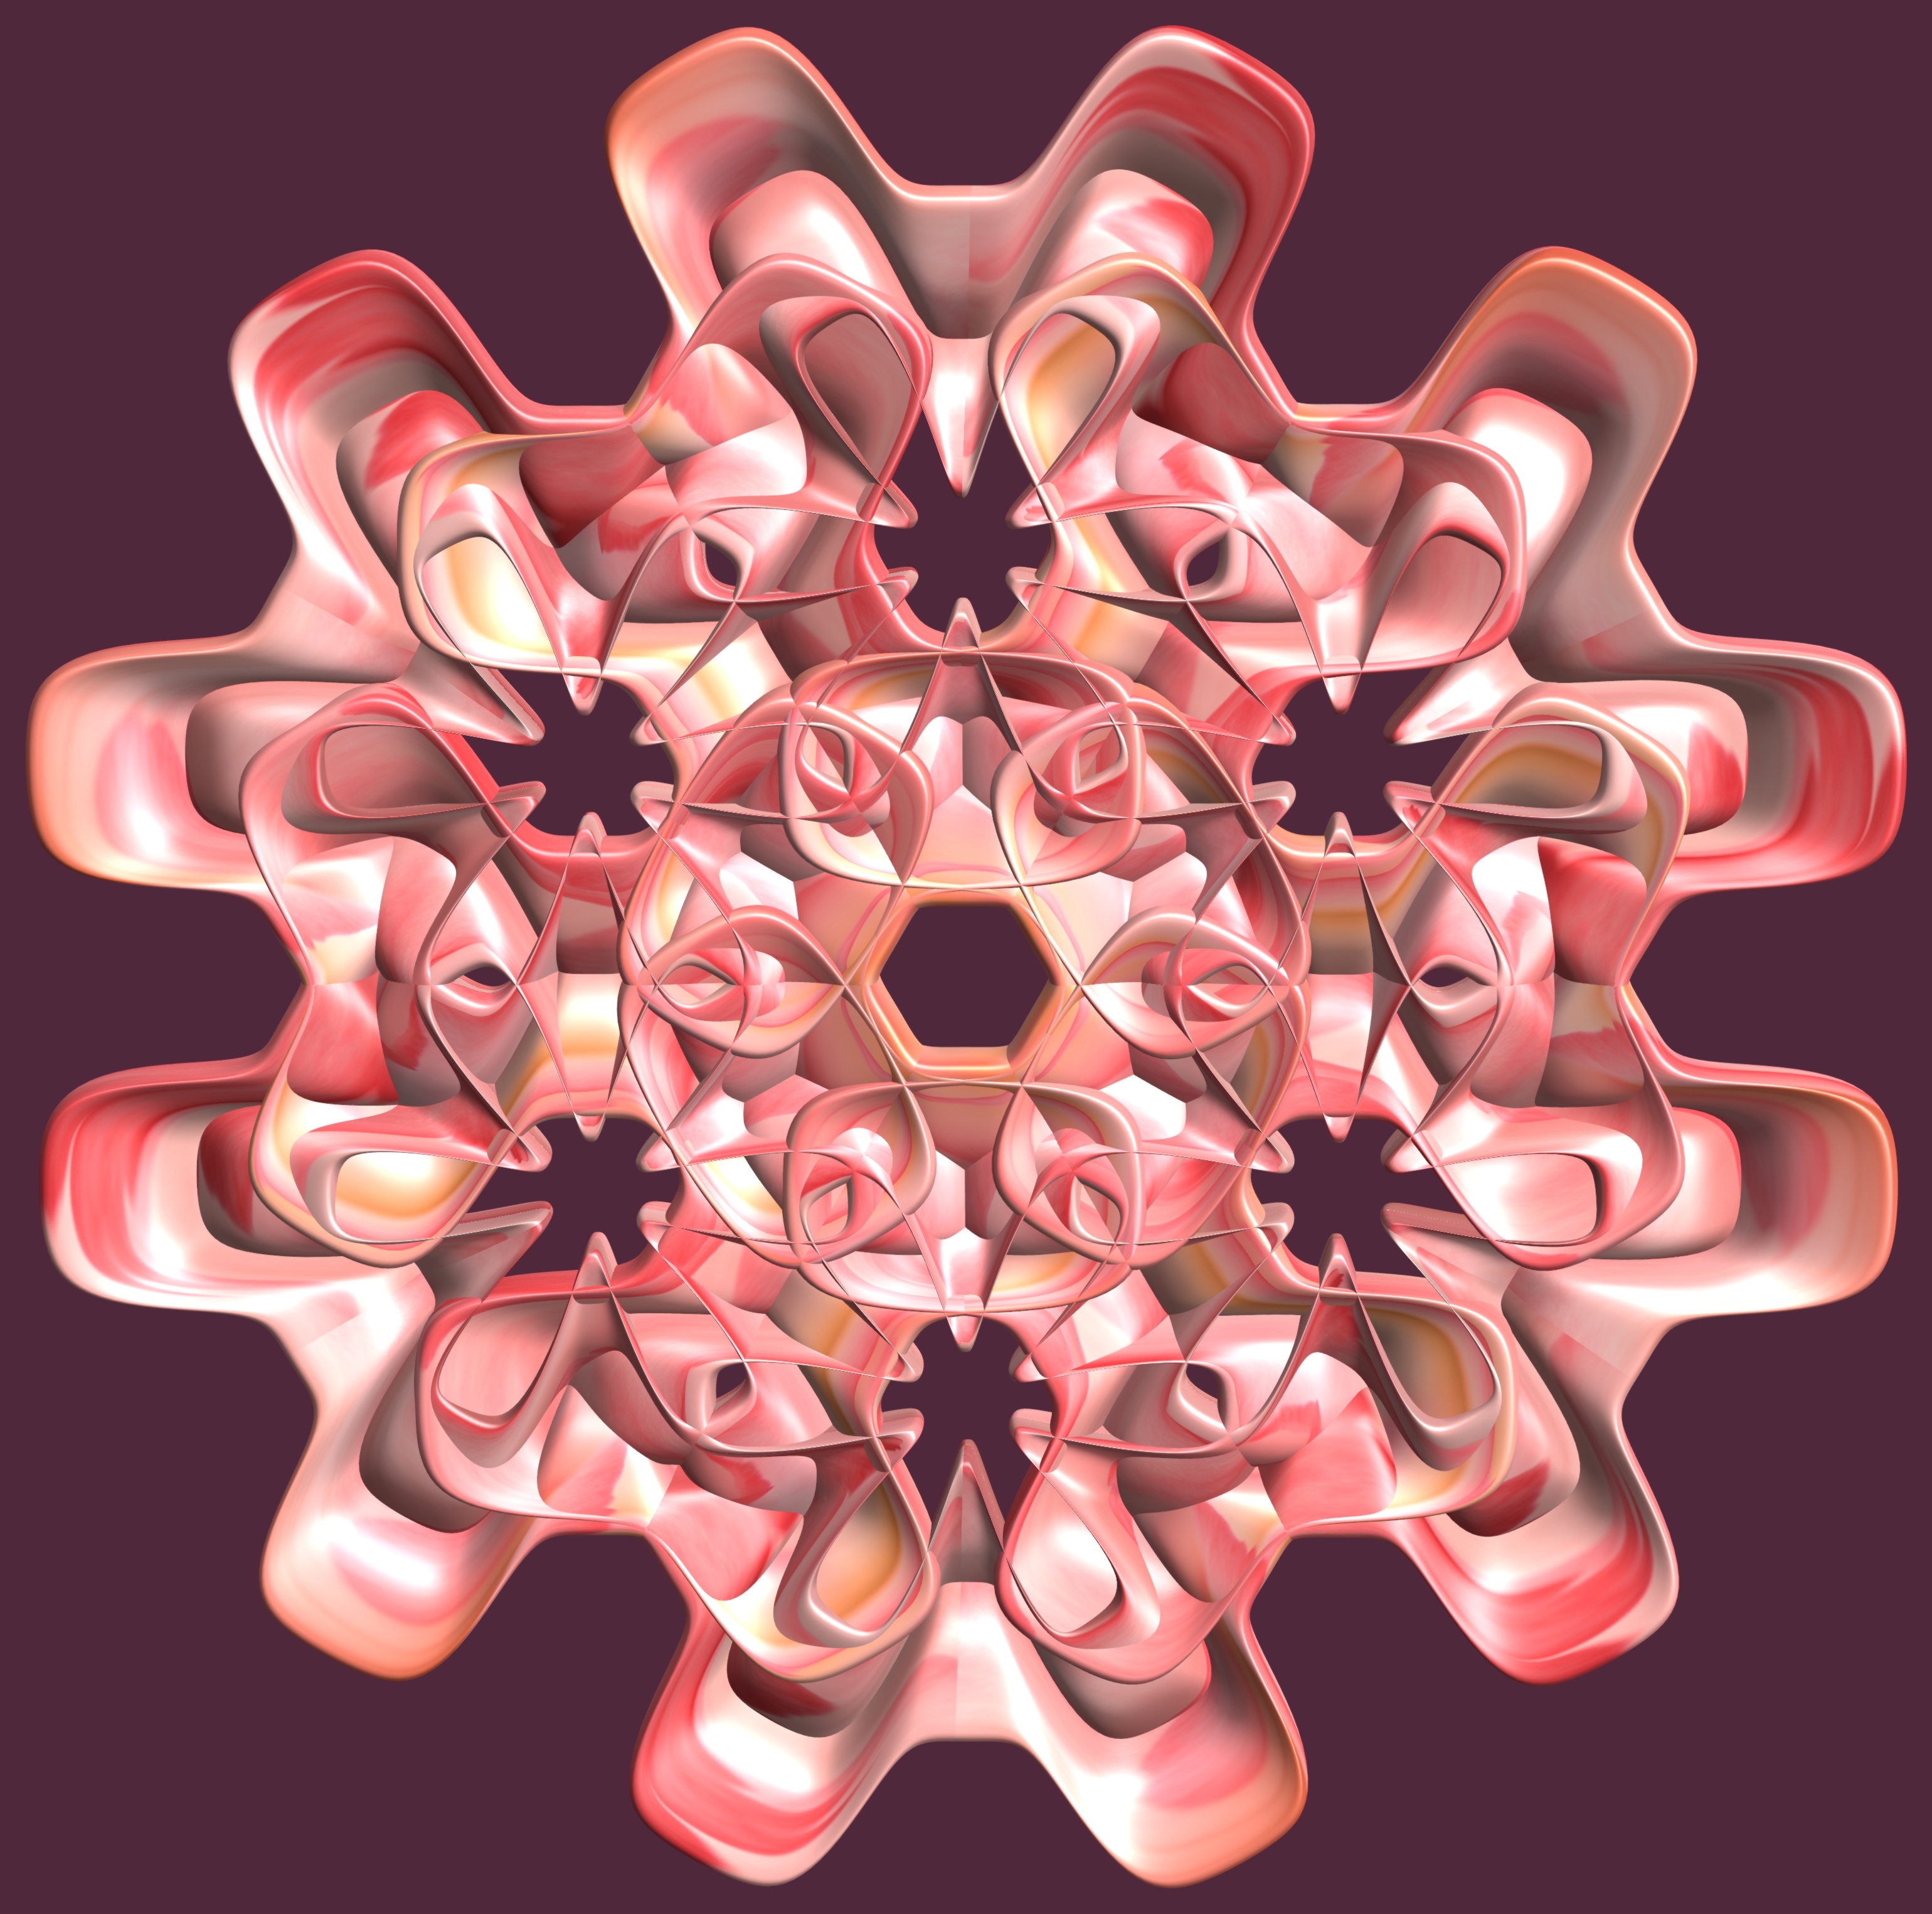
hand, structure, texture, flower, petal, heart, pattern, finger, font, illustration, design, symmetry, 3d, graphic, organ, torus, mathematica, cg, parametricplot3d, code, program, algorithm, mapping